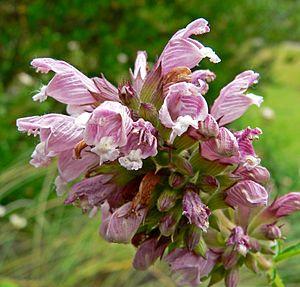
Le genre Cedronella fait partie de la famille des Lamiaceae. Il contient notamment la cédronelle.
La Cédronelle, Cedronella canariensis, également appelée Baume de Galaad est une espèce de plantes vivaces, aromatiques et médicinales, de la famille des Lamiaceae. Elle manifeste une senteur camphrée. Sa floraison est rose, en été.